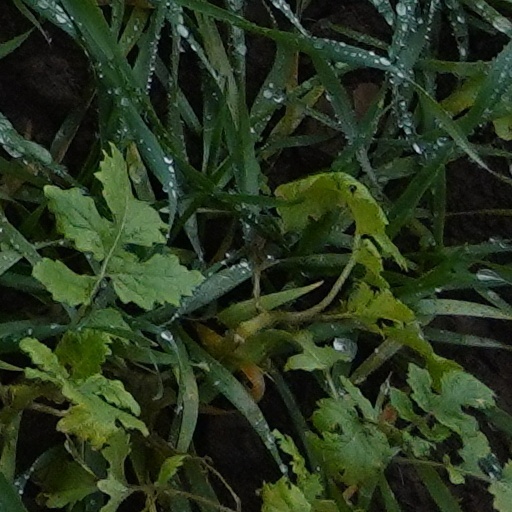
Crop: wheat